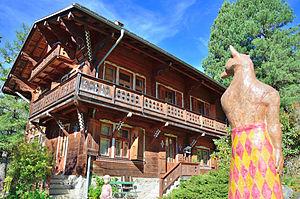
Jardin botanique alpin Flore-Alpe à 1520 m (Champex-Lac, Valais): sculpture de Nikola Zaric ""Anubis passeur"" et chalet historique de Jean-Marcel Aubert (façades sud et est). This is an image of a cultural property of national significance in Switzerland with KGS number 10447"
Le jardin botanique alpin Flore-Alpe est un jardin botanique situé à Champex-Lac, station touristique de la commune d'Orsières dans le canton du Valais.